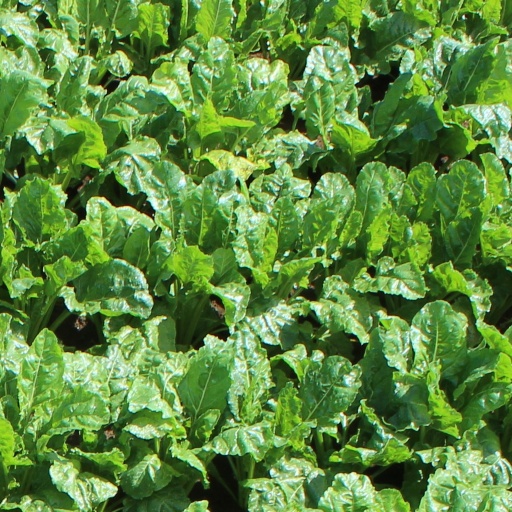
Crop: sugar beet